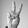
ASL letter: V